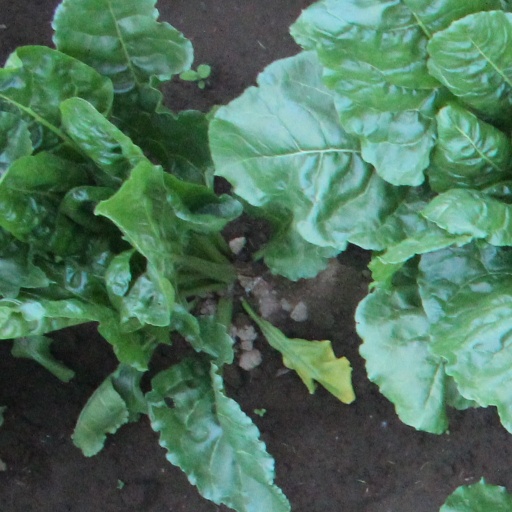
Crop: sugar beet